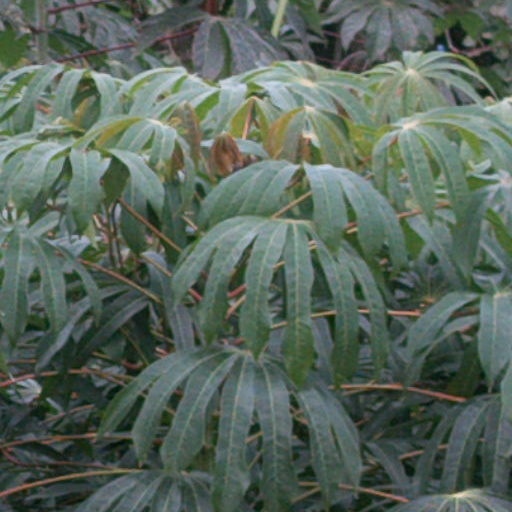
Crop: cassava